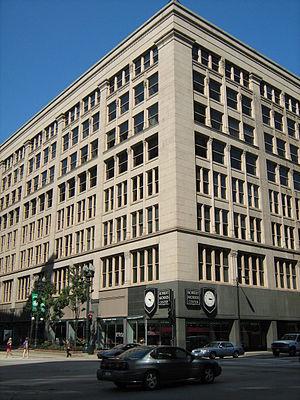
State Street est une artère majeure nord-sud de la ville de Chicago aux États-Unis.